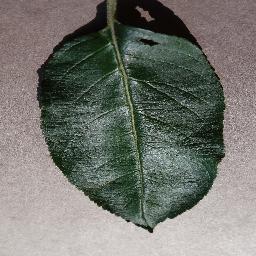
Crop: apple
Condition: healthy